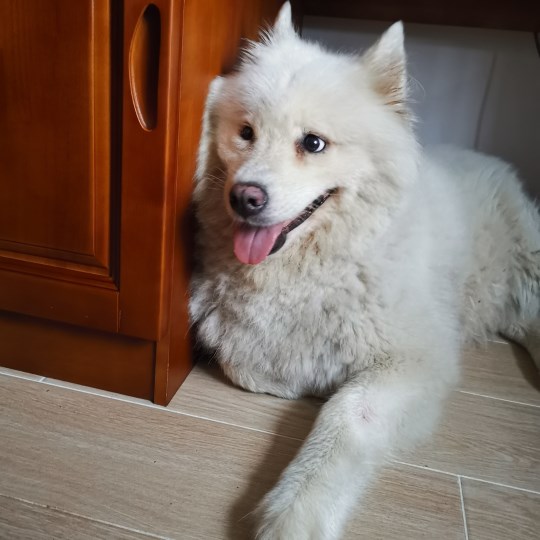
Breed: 2192-n000088-Samoyed